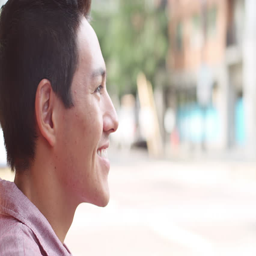
close up of a young man sitting outside using his tablet and smiling